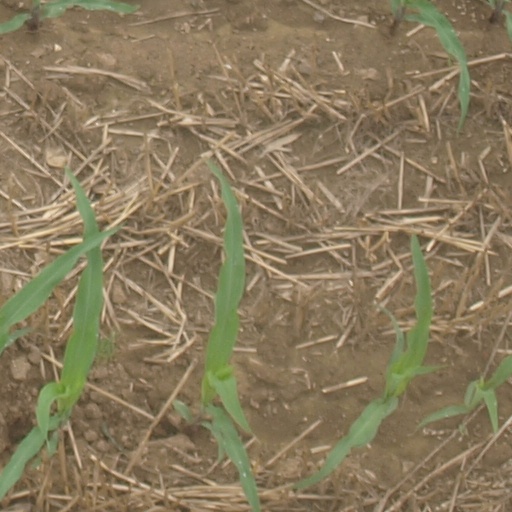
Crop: maize; corn